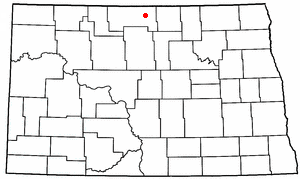
Bottineau (North Dakota)
Bottineaus beliggenhed i North Dakota
Bottineau er en amerikansk by og administrativt centrum for det amerikanske county Bottineau County i staten North Dakota. I 2000 havde byen et indbyggertal på 2.336.